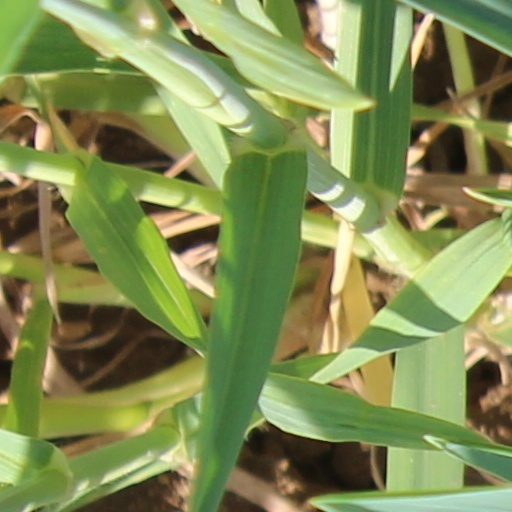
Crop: wheat